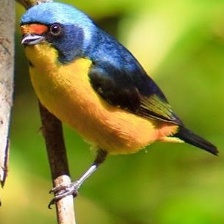
Species: ANTILLEAN EUPHONIA
Scientific name: EUPHONIA MUSICA